Terra Ceia Village Improvement Association Hall

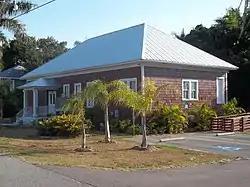

The Terra Ceia Village Improvement Association Hall is a historic women's clubhouse in Terra Ceia, Florida, United States. Built in 1906, it is one of the oldest women's clubhouses in Florida. Also known as the Terra Ceia Woman's Club, it was added to the National Register of Historic Places on September 16, 2003, as part of the Clubhouses of Florida's Woman's Clubs Multiple Property Submission (MPS). It was listed for being an important local venue for a wide variety of community events since its construction.